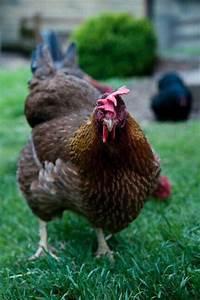
chicken